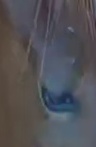
Face region: eyes (orbital_tightening_and_eye_area)
Pain indicator: obviously_present